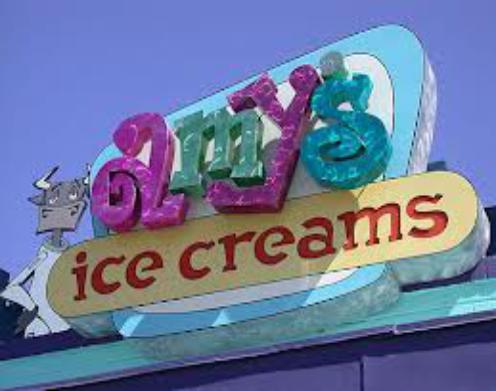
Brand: Amy's Ice Creams
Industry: Food